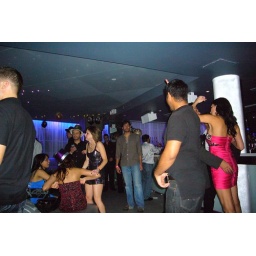
The girl in the shiny dress was a dancing machine